Systemic intervention

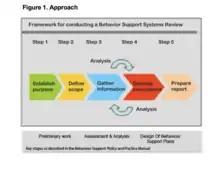
Methodology Approach

Due to the various approaches used for systemic intervention that are derived from aggregation of paradigms and developed for different uses, this variety is then concluded together to intensify its adaptability and efficiency in its systemic intervention performance. Methodological pluralism is essential to be embraced by the system practitioners as there are substantial sources from the various systemic interventions and methodologies have been created during the 20th century therefore it is a critical thinking for systemic intervention. Additionally, methods and methodologies epitomise various theoretical assumptions in which options between methods and theories could propose which methods is the most fitting